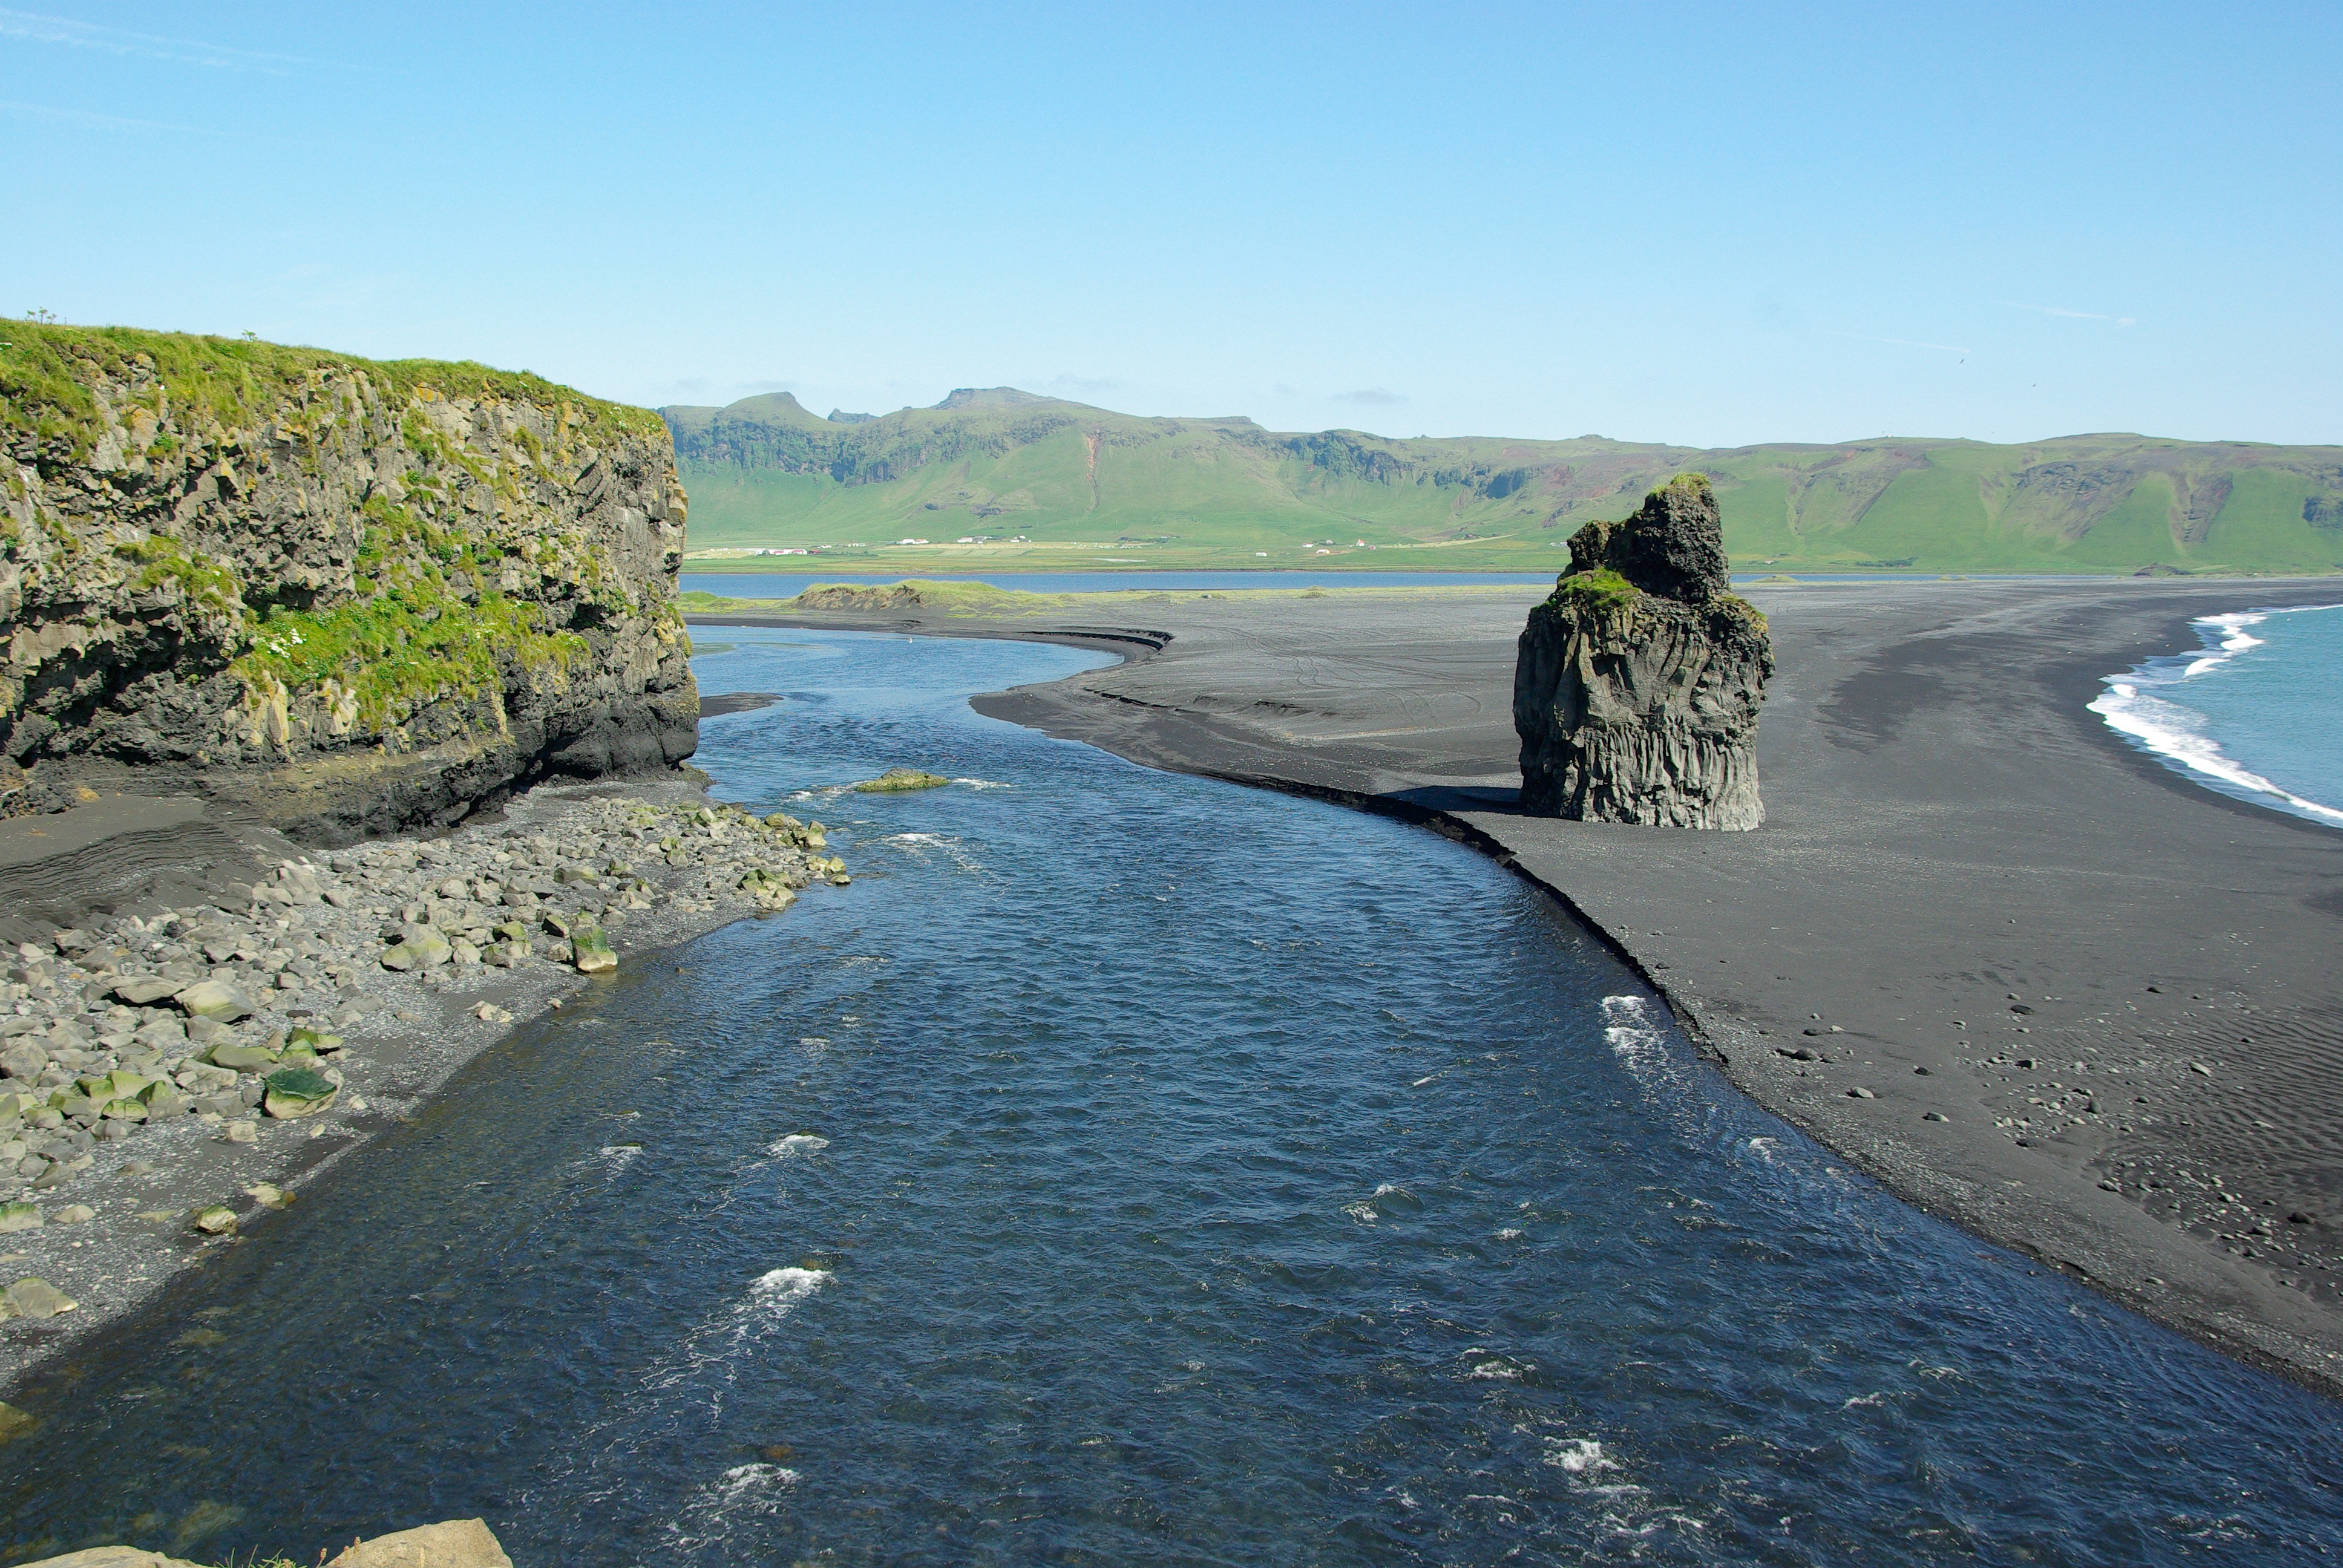
beach, sea, coast, water, rock, ocean, shore, wave, lake, vacation, cliff, cove, bay, island, iceland, reservoir, terrain, body of water, black sand, loch, cape, vik, landform